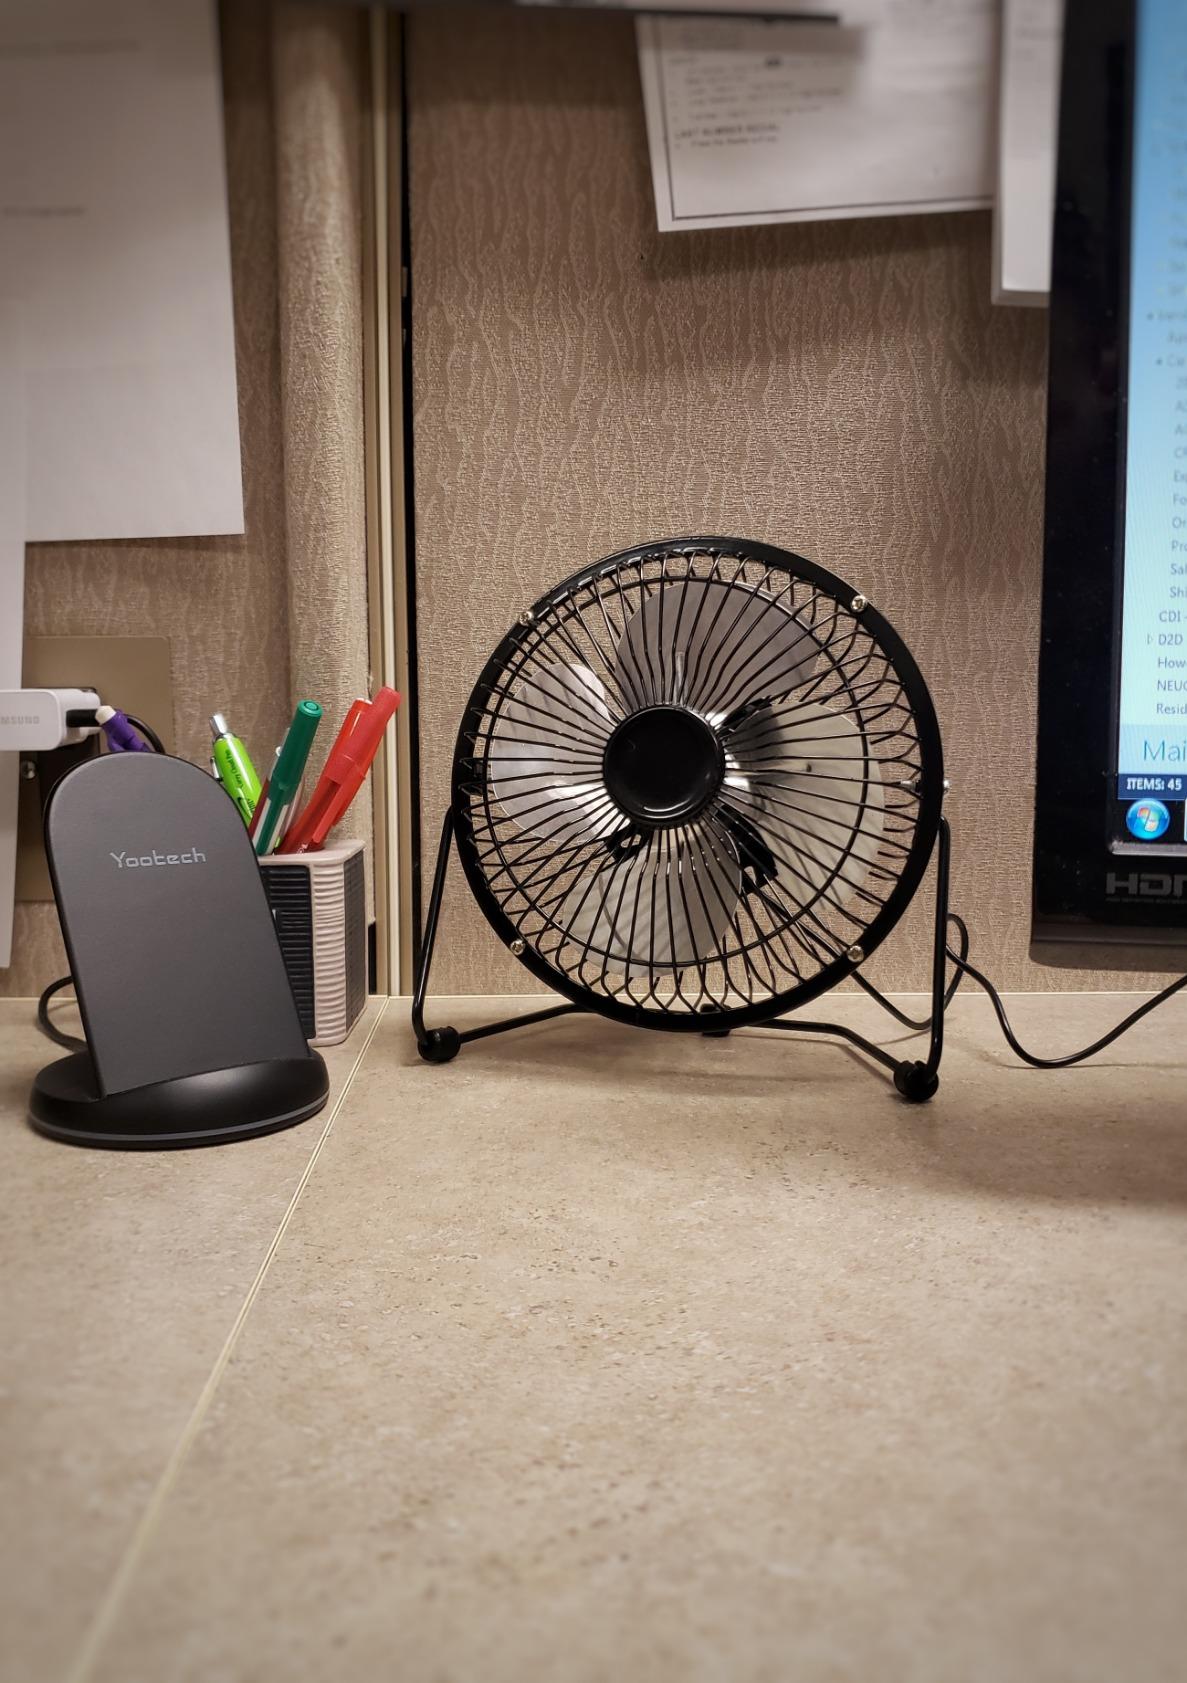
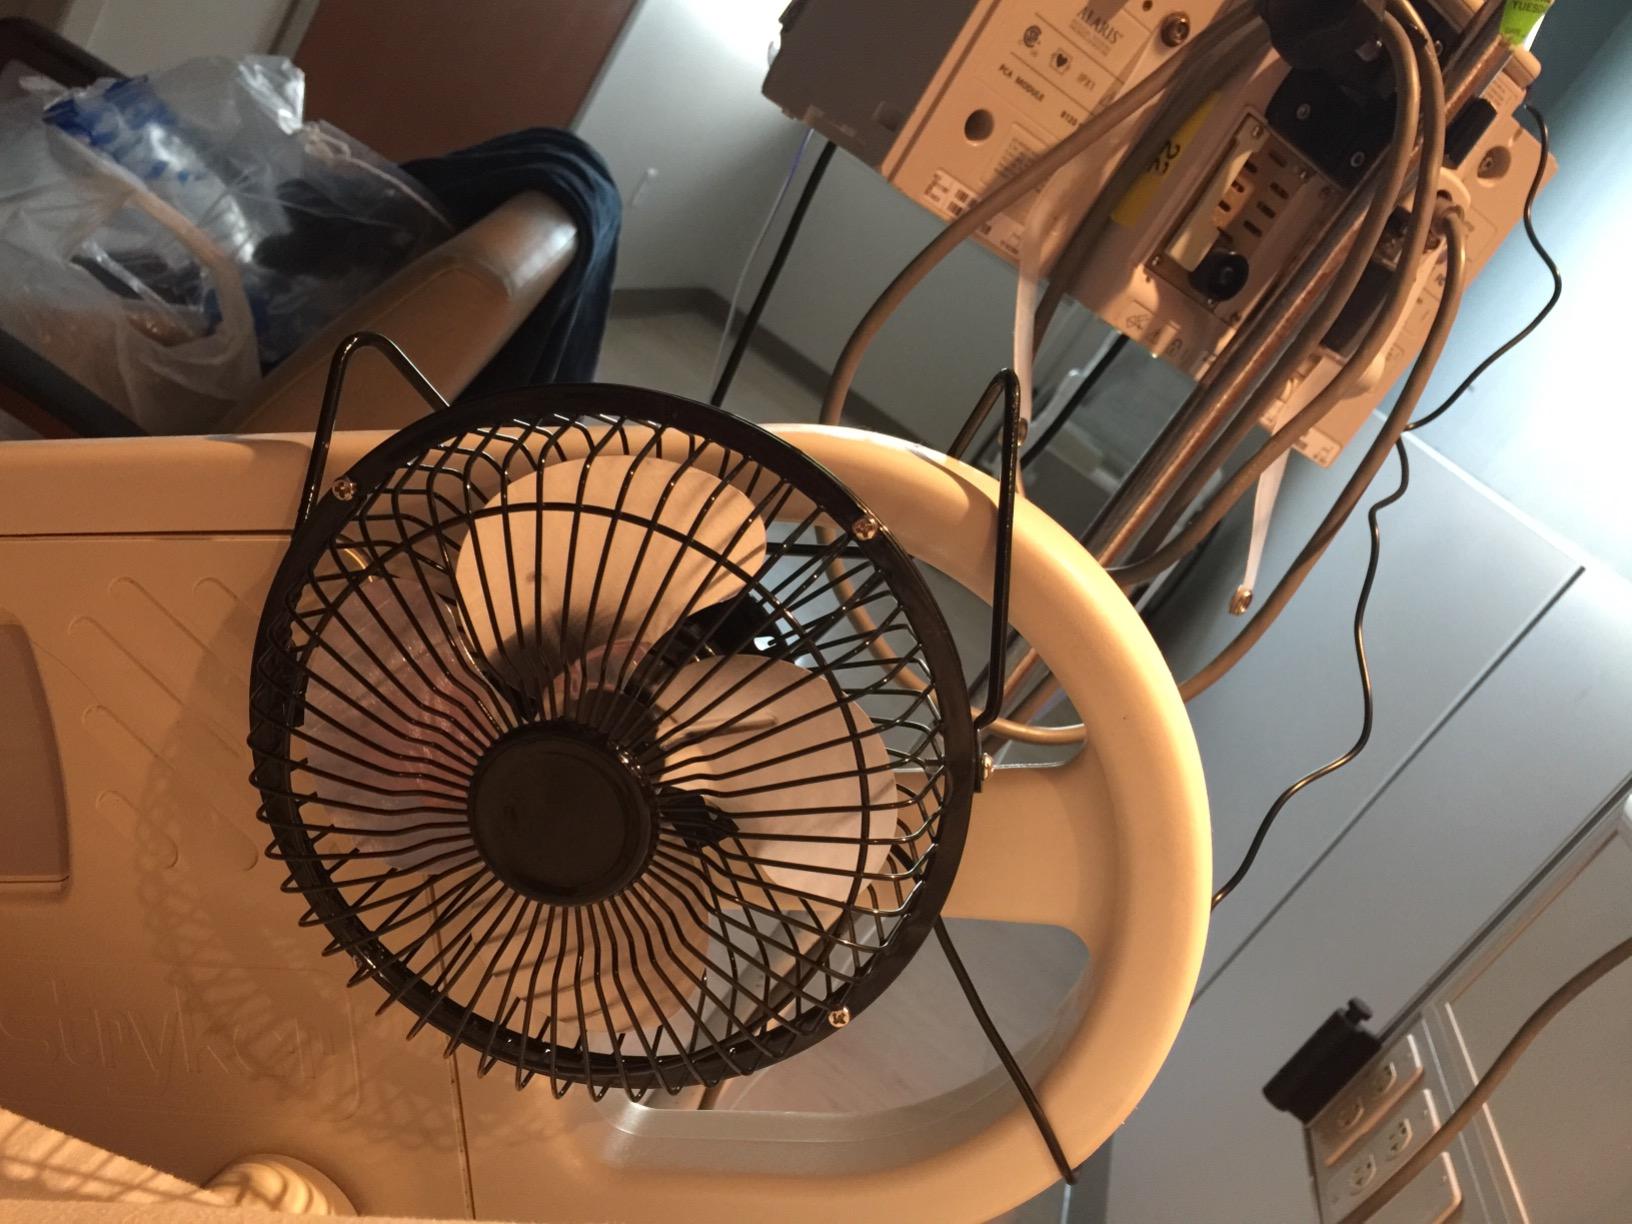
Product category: fan
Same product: yes